Hannes Helmke

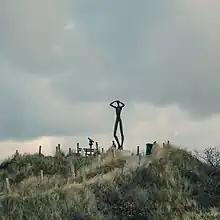
"De Utkieker" auf der Insel Spiekeroog

Helmke's artistic theme is the individual and his position in the world. Helmke's original inspiration was the long-drawn evening shadows of the human form. In recent years, Helmke's figures have changed. At first the feet were very big and the limbs were extremely long. Later the bodies became more realistic. For Helmke feet and legs represent the physical human being, whilst the upper body parts stand for the intellectual part. The vivid ears symbolize a connection with the world, the perceiving, as well as the physical big hands. With the absence of faces Helmke's desire for the greatest possible association of the viewer becomes clear.